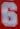
Number: 6